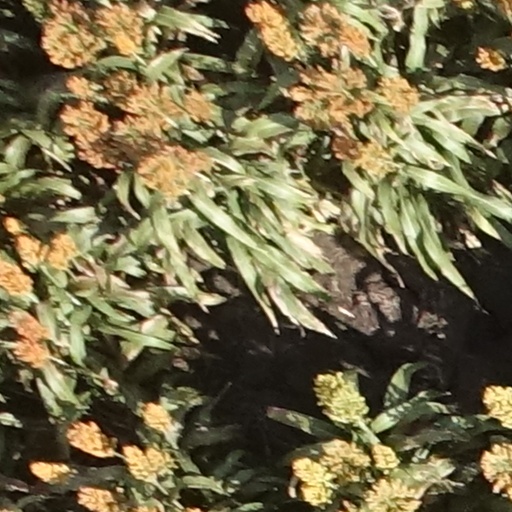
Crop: sorghum